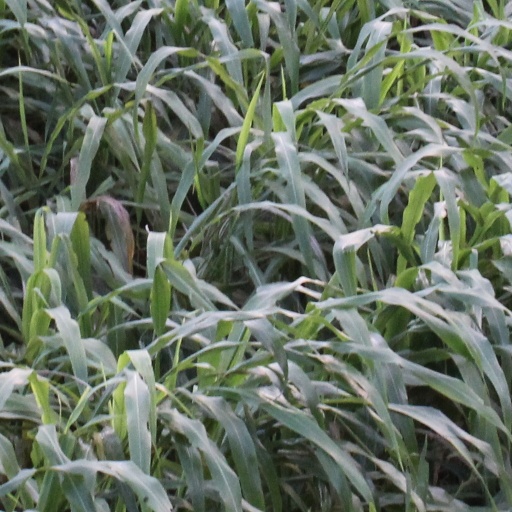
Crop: sorghum